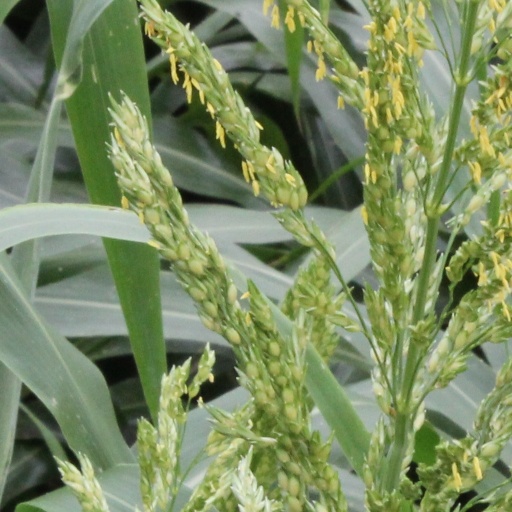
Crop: sorghum